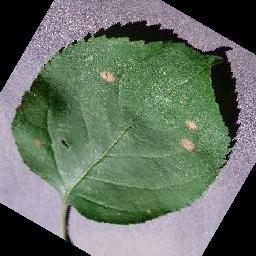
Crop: apple
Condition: black_rot